Annika Wells

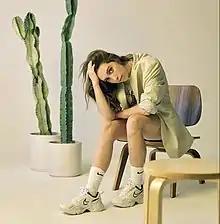

Annika Marie Wells (born February 16, 1996) is an American singer-songwriter from Sleepy Hollow, Marin County, California. Since moving to LA she has worked with BTS, The Jonas Brothers, Steve Aoki, PRETTYMUCH, ILLENIUM, Grey, Shawn Wasabi, Benjamin Ingrosso and others. She is a regular collaborator of Maggie Lindemann and AJ Mitchell and has worked with Hailee Steinfeld, The Chainsmokers, Whethan, Emily Warren, Social House, Lennon Stella, Kennedi, Sabrina Carpenter, Tove Styrke, Matoma, Freddy Wexler, and Jason Evigan.